Exeter Cathedral

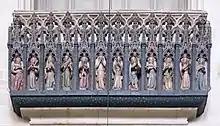
The Minstrels' Gallery

The fifty misericords are the earliest complete set in the United Kingdom. They date from two periods: 1220–1230 and 1250–1260. Amongst other things, they depict the earliest known wooden representation of an elephant in the UK. They have supporters.